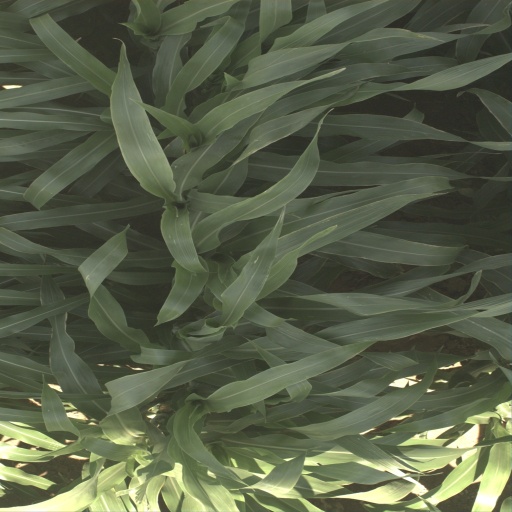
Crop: sorghum